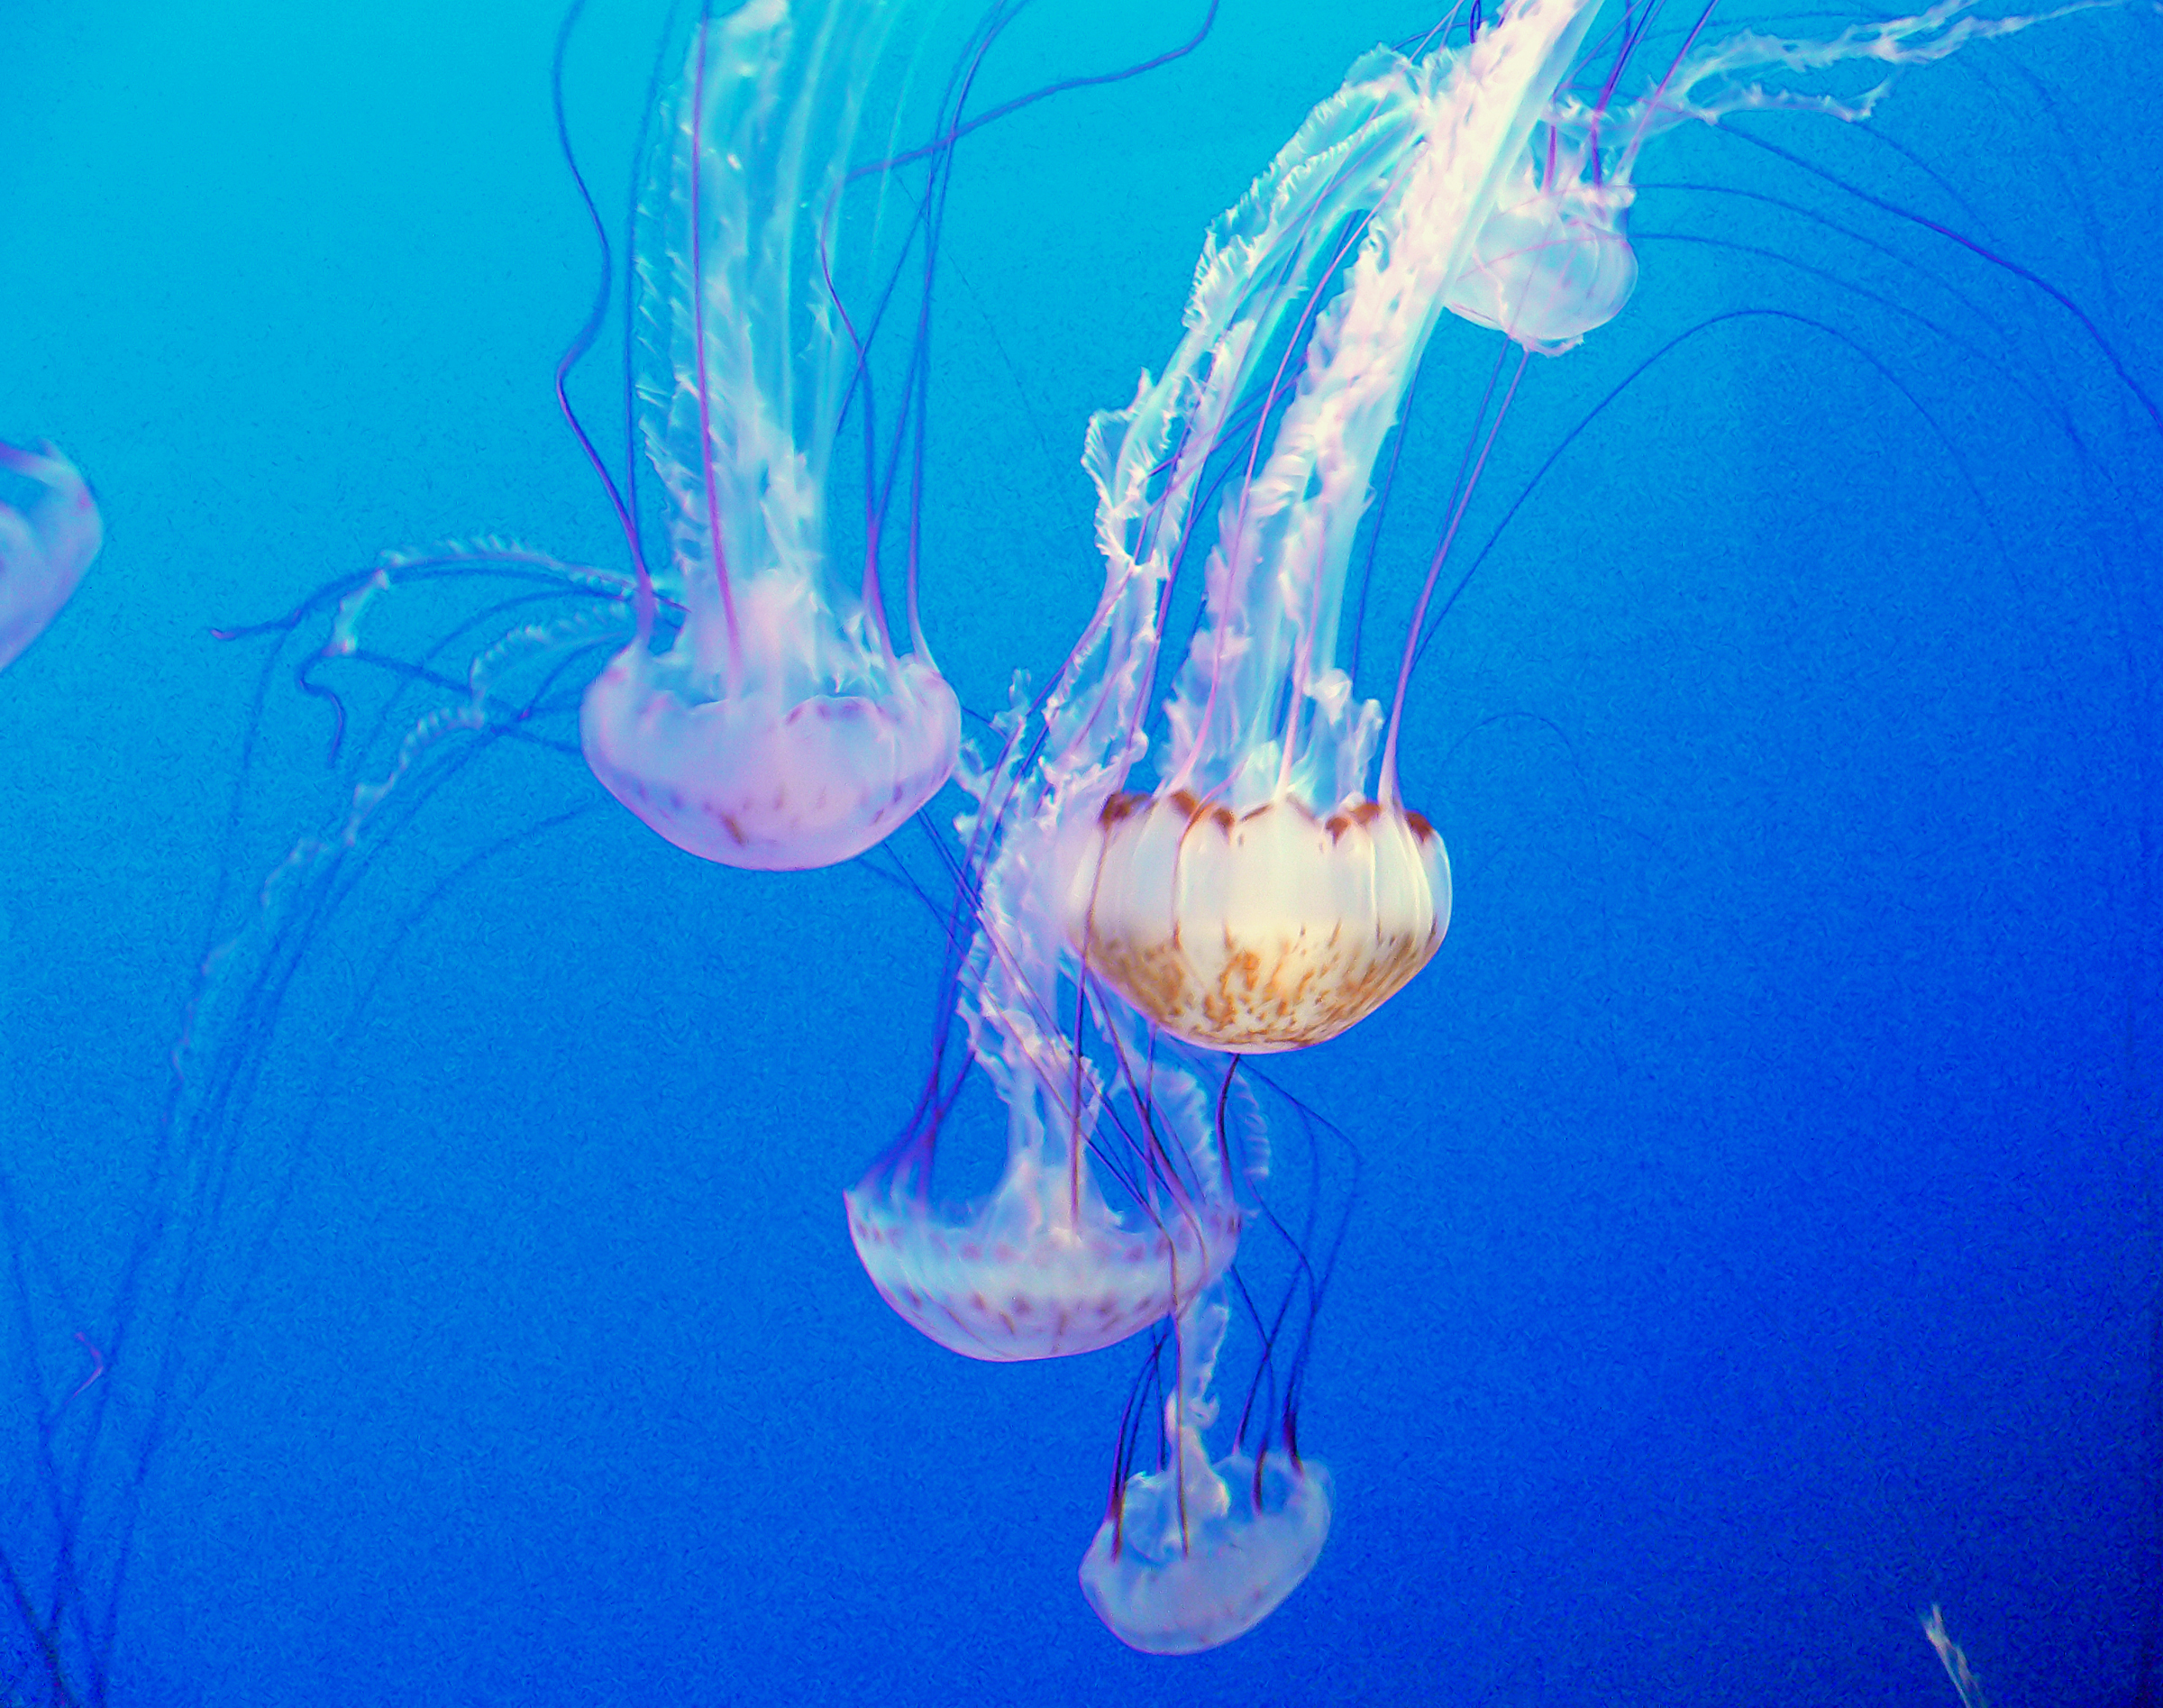
underwater, biology, jellyfish, blue, fish, invertebrate, jellies, cnidaria, marinelife, tanks, montereyaquarium, organism, marine biology, marine invertebrates